Henry de Say

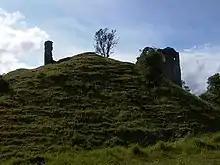
Clun Castle

Henry de Say was a Norman nobleman who lived in Clun in Shropshire, along the medieval Welsh Marches.